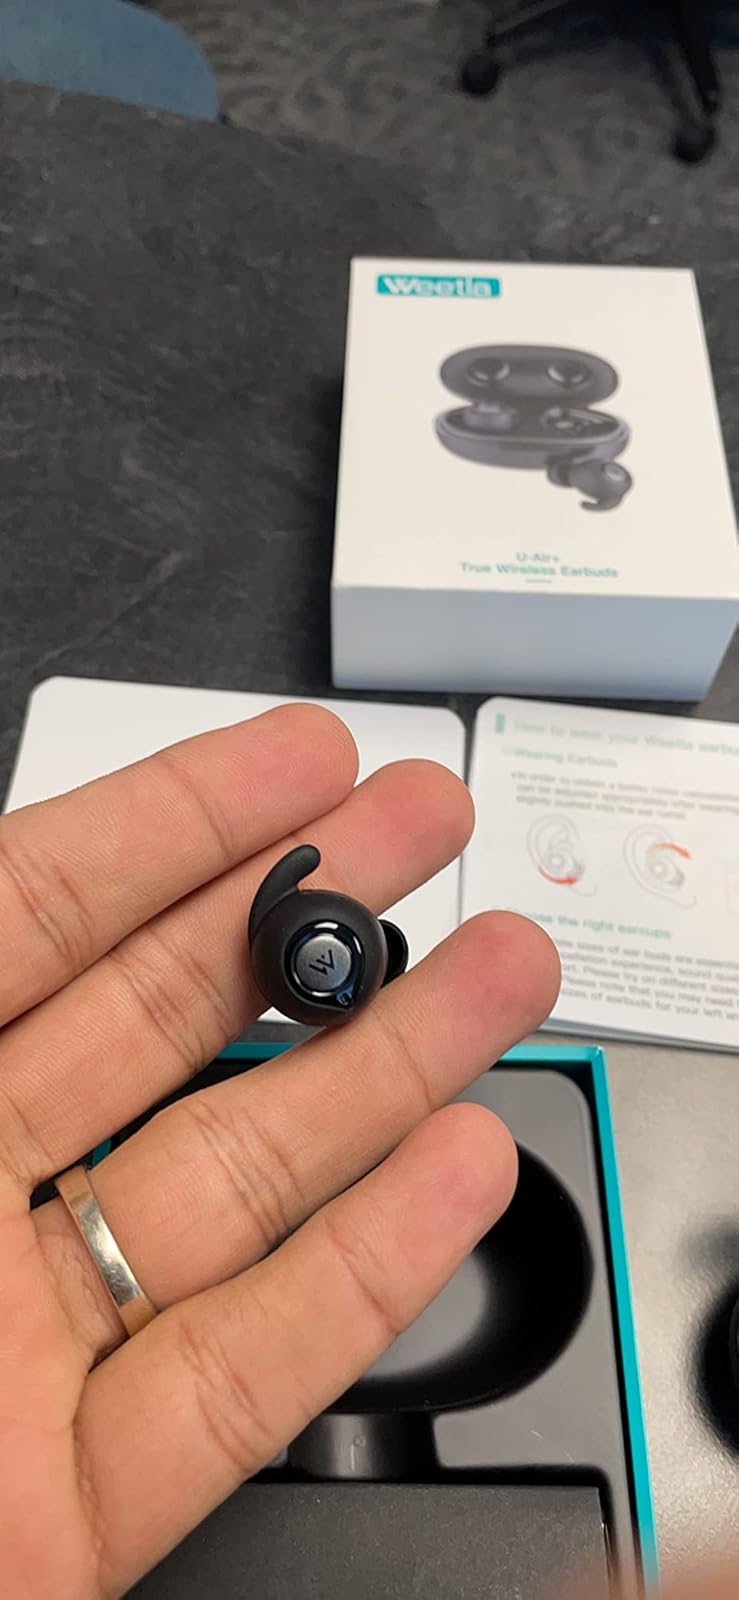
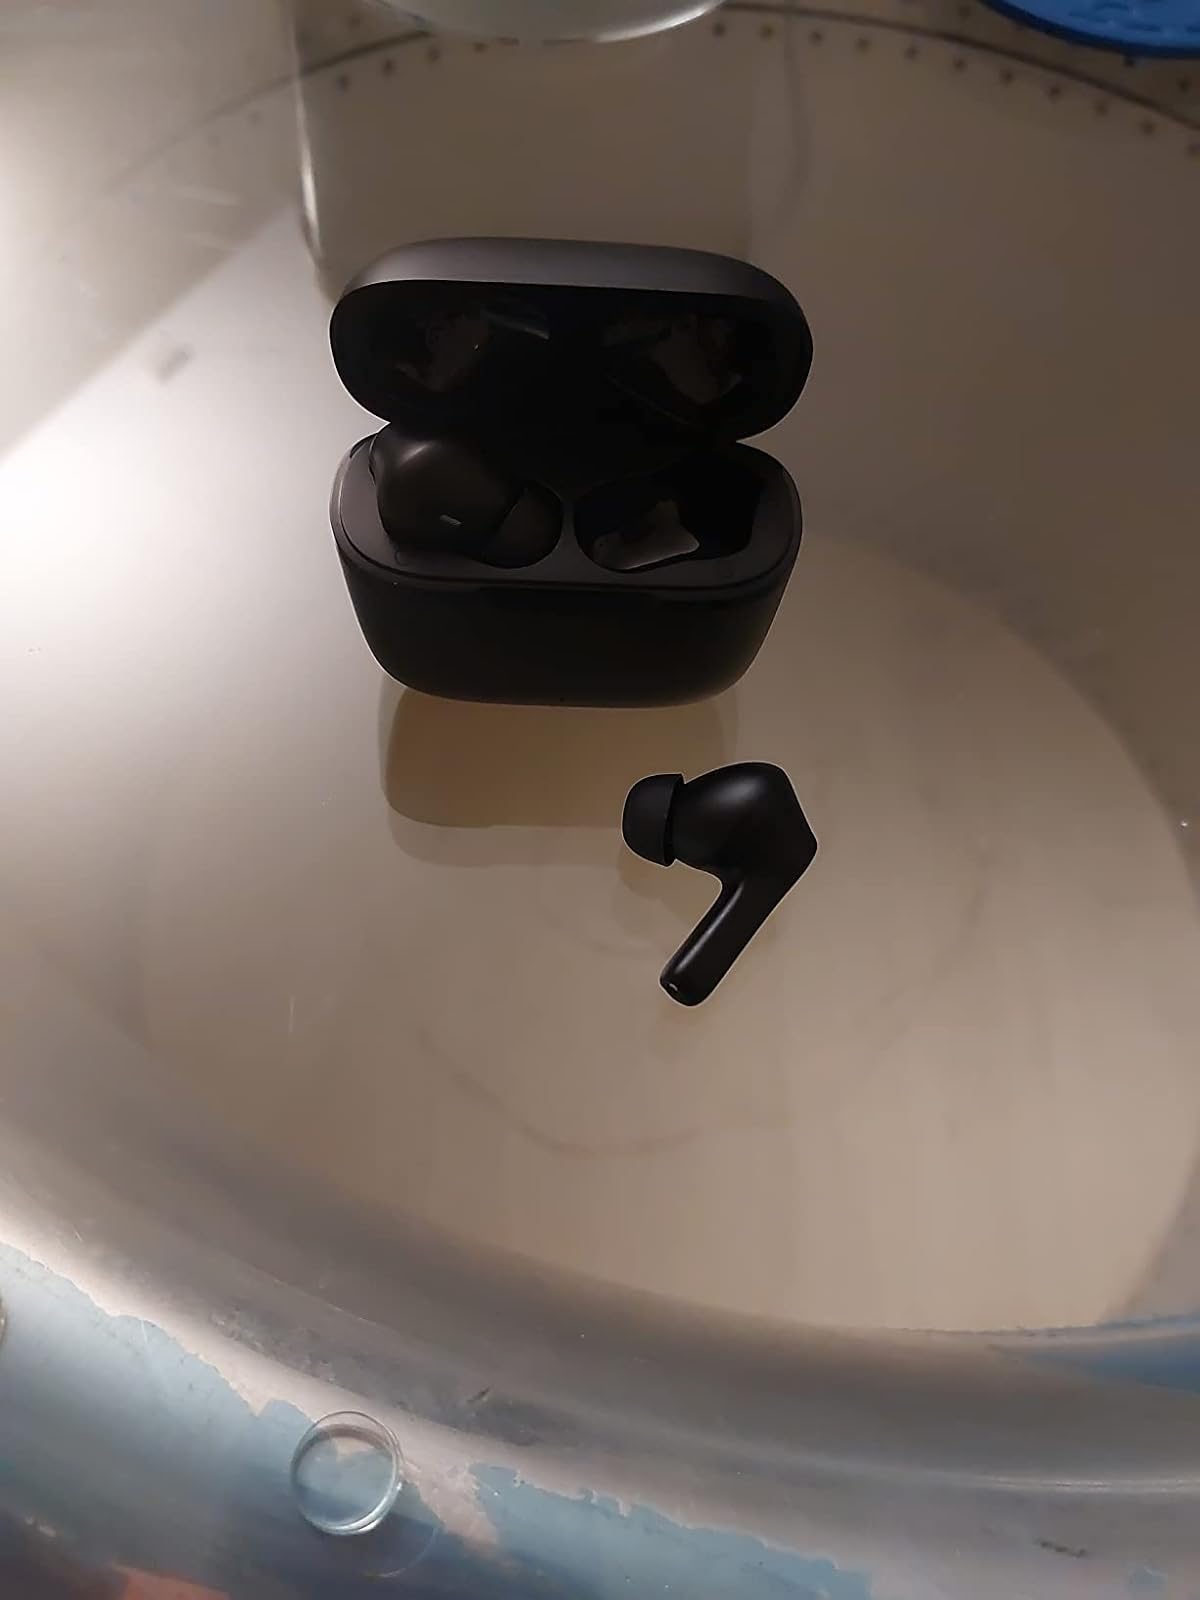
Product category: earbuds
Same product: no